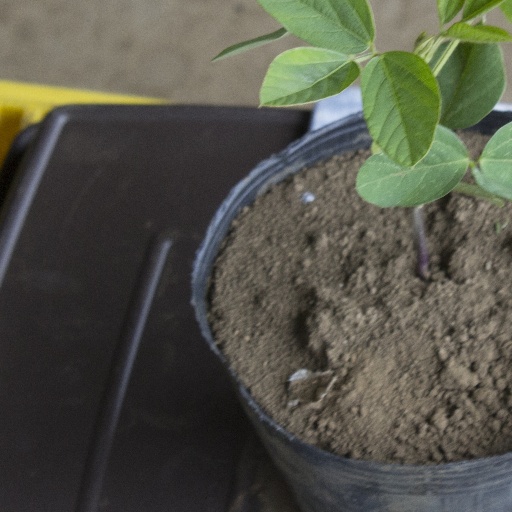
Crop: soybean